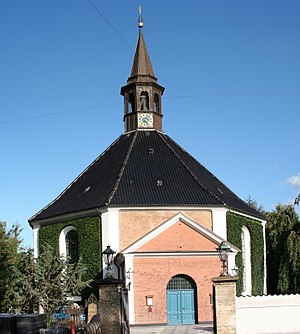
Frederiksberg / Kirker på Frederiksberg
Frederiksberg Kirke
Frederiksberg er en selvstyrende bydel og kommune i Storkøbenhavn, omkranset af Københavns Kommune på alle sider.